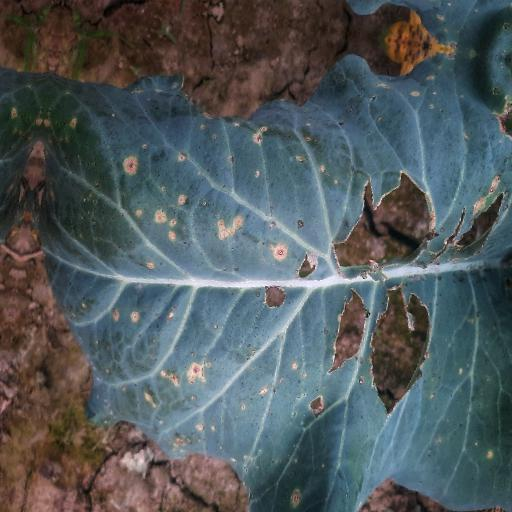
Label: Black Rot